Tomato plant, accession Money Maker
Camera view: tilt-top (135 deg); turntable rotation: 90 degrees
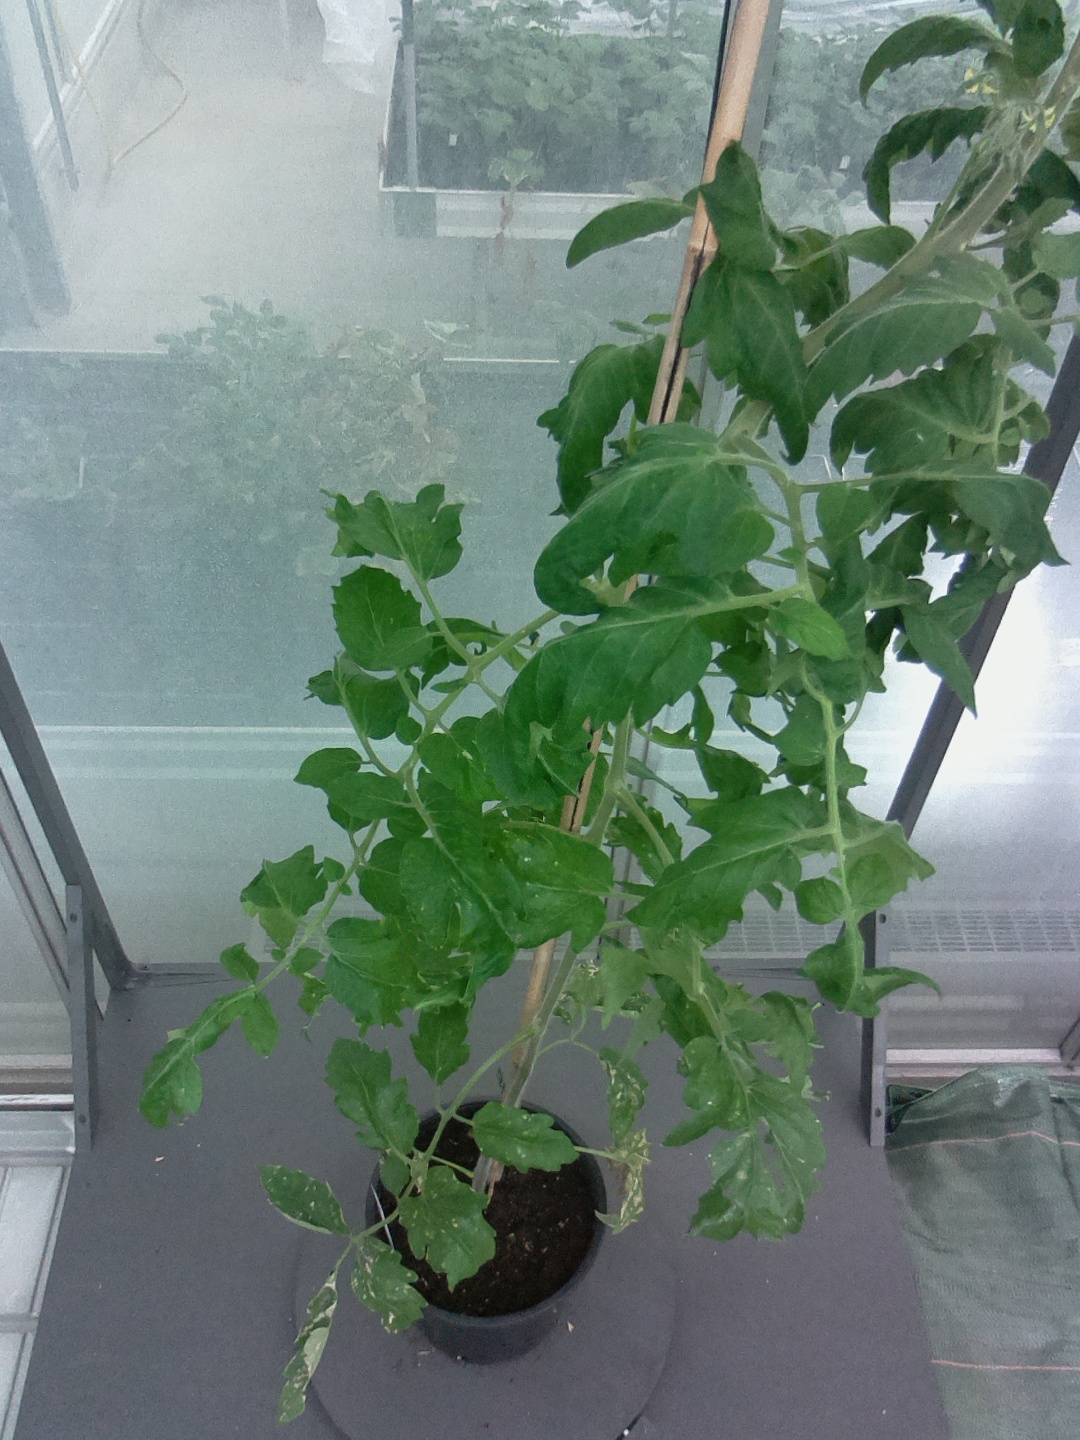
BBCH growth stage 61: 10%-20% of flowers open